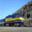
Label: train